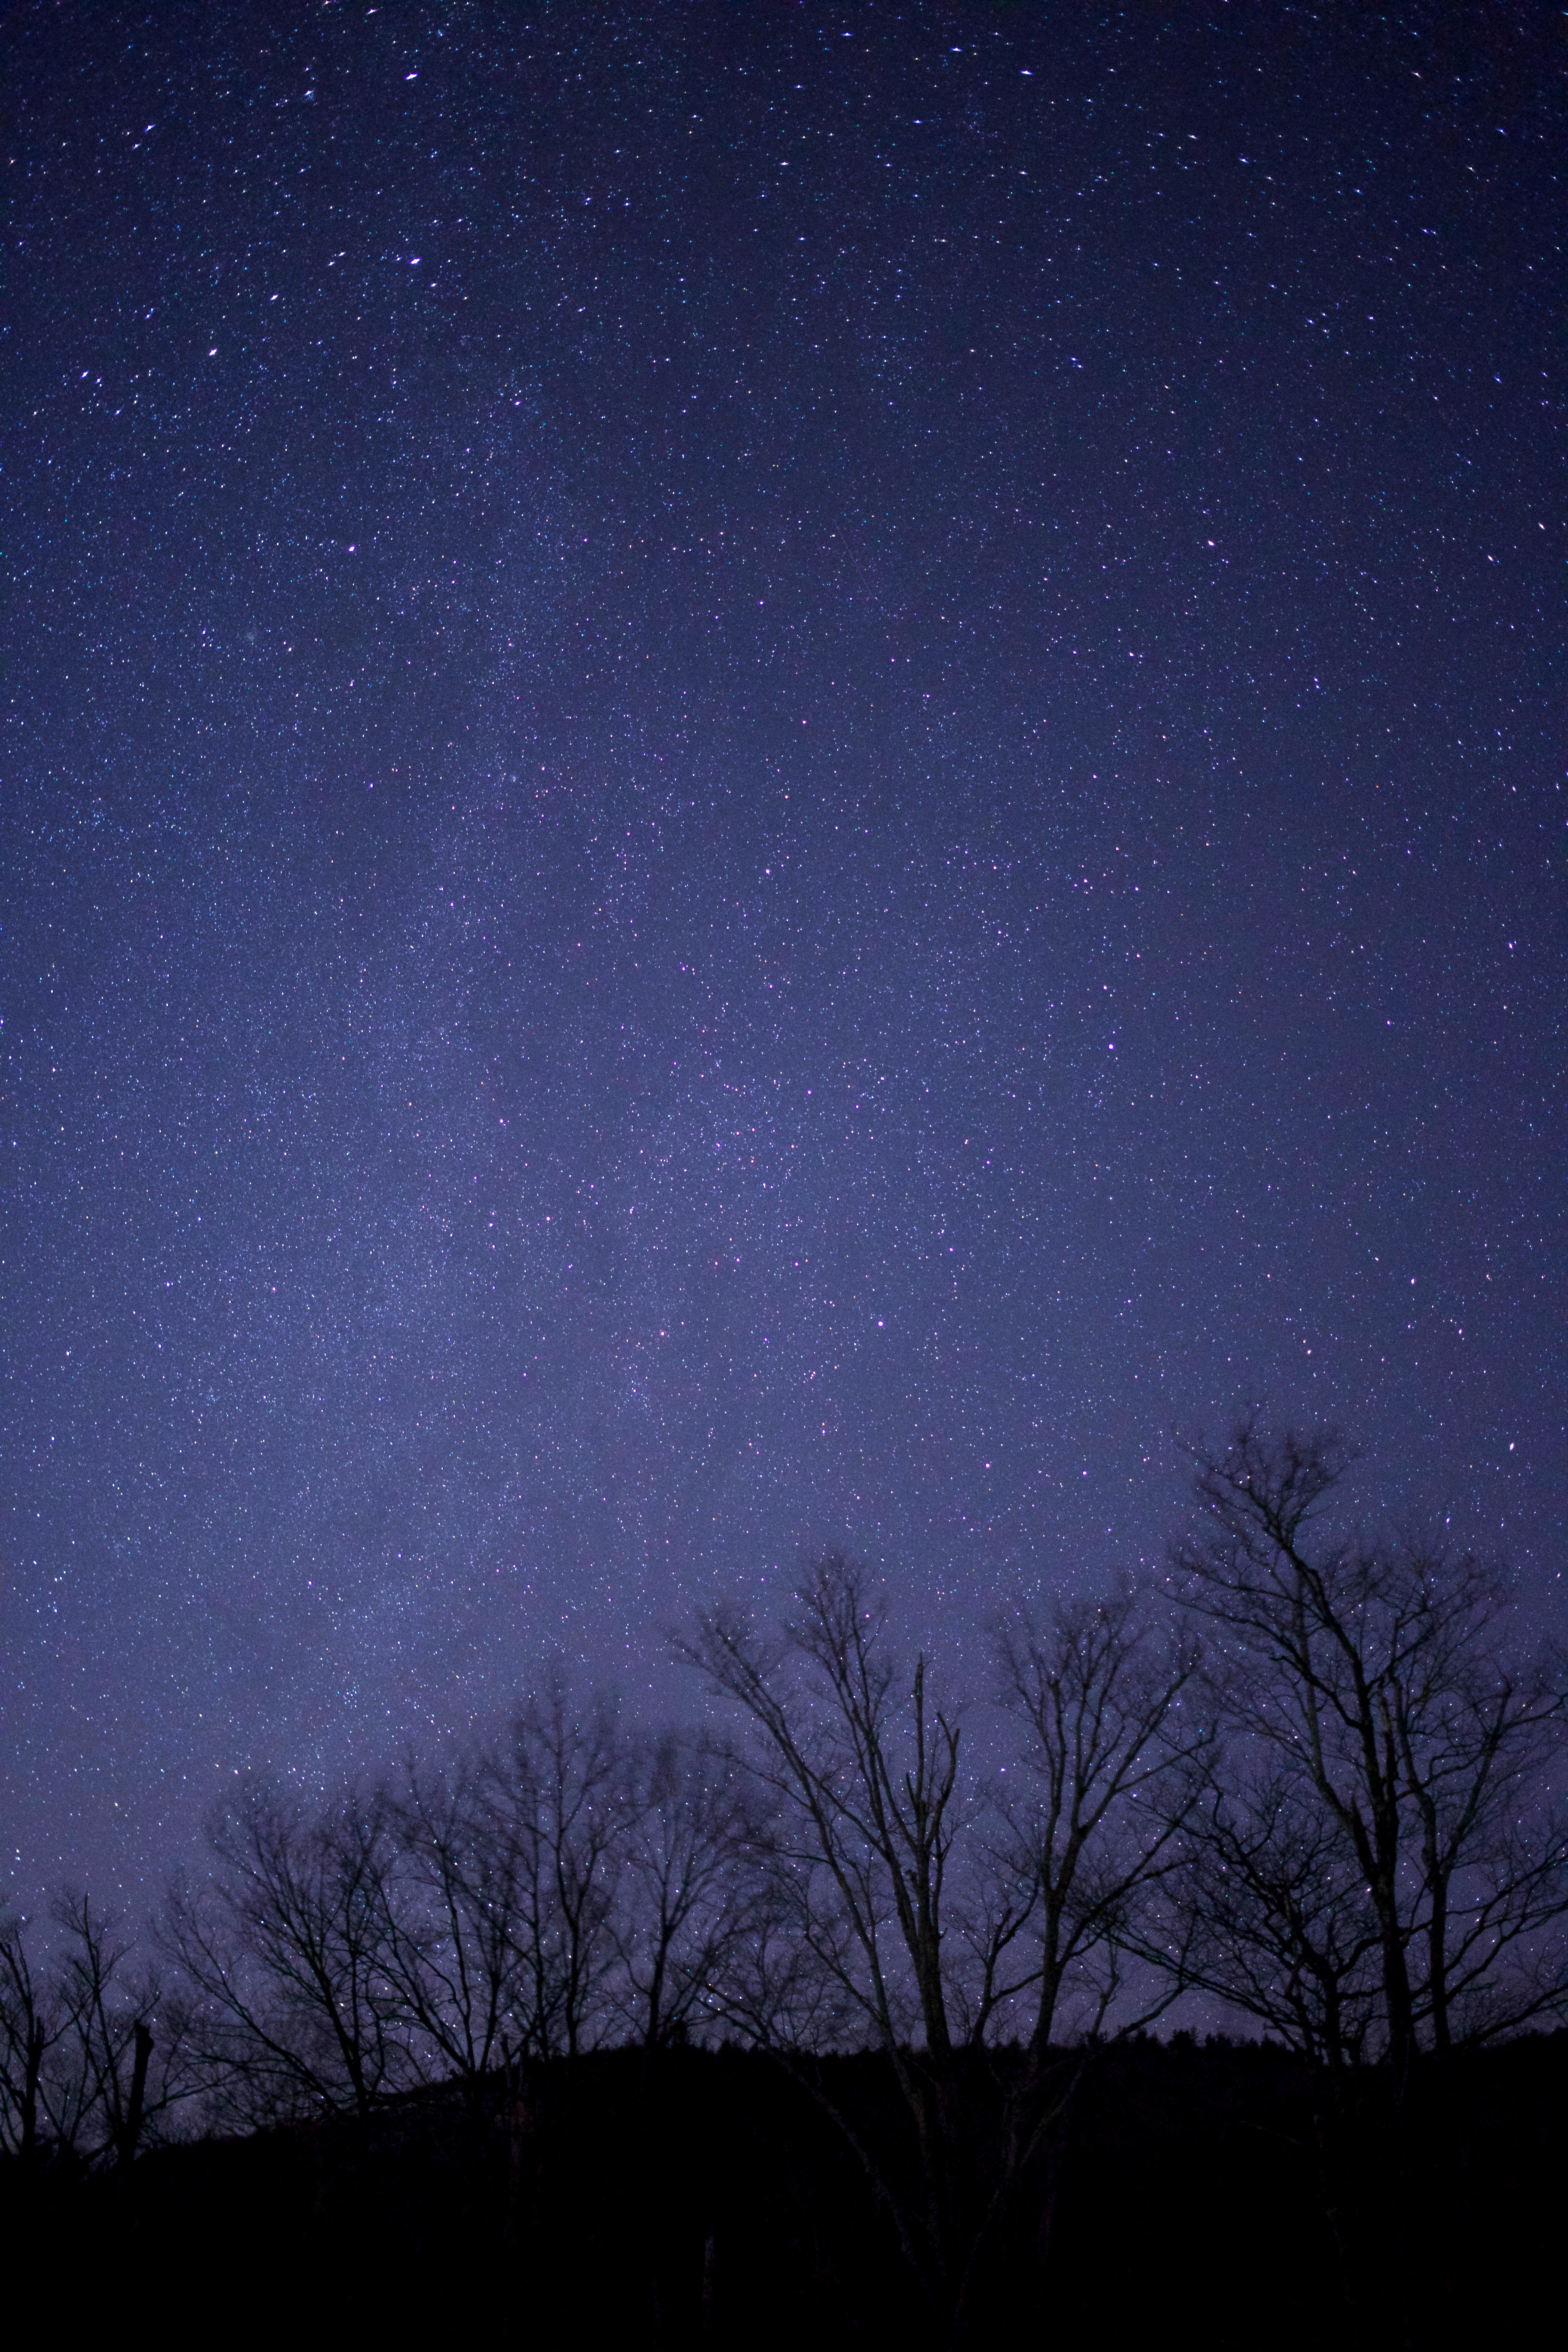
sky, night, blue, atmosphere, tree, atmospheric phenomenon, purple, darkness, astronomy, space, star, astronomical object, horizon, cloud, midnight, branch, universe, constellation, landscape, evening, electric blue, dusk, plant, science